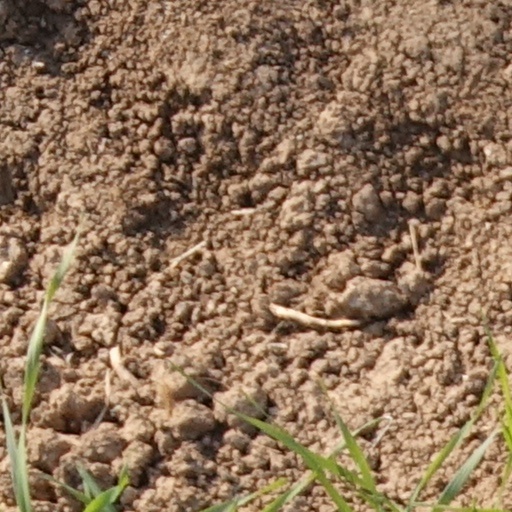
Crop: wheat